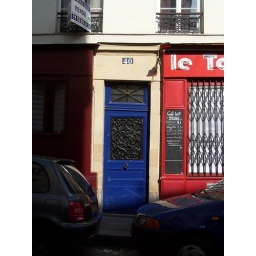
The bright blue door lead to our fourth floor walk up in Montmartre